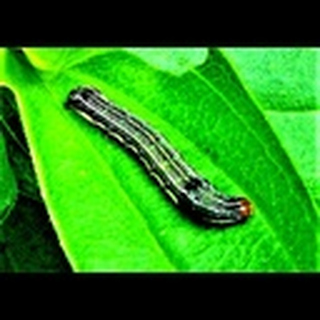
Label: cotton_army_worm